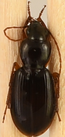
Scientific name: Synuchus impunctatus
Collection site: University of Notre Dame Environmental Research Center NEON (UNDE), plot UNDE_012